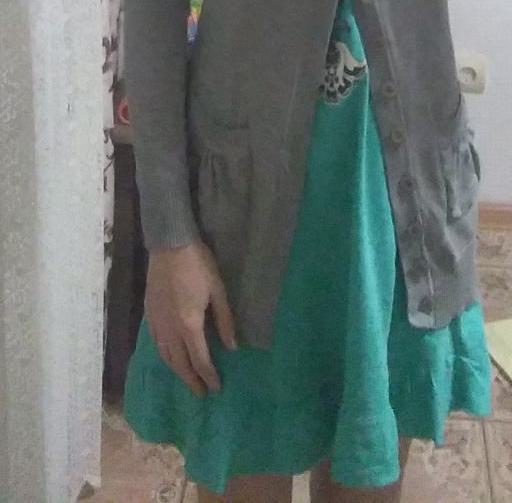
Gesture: no_gesture